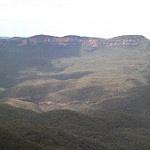
Scene: Outdoor